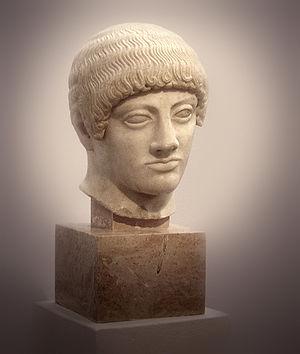
Tête dite de l'«
L’éphèbe de Critios est une statue grecque antique en marbre de Paros découverte sur l'acropole d'Athènes, attribuée au sculpteur Critios et datée des environs de 480 av. J.-C.